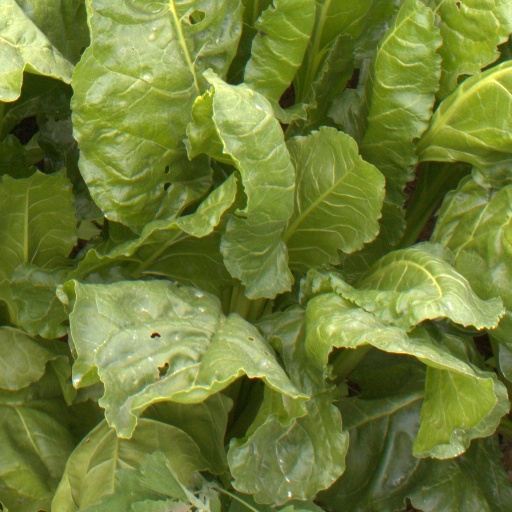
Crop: sugar beet